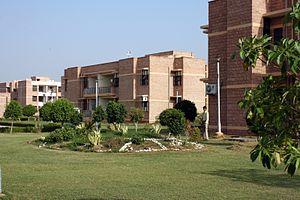
Un Institut indien de technologie ou IIT est un établissement public d'enseignement supérieur spécialisé dans l'ingénierie et les technologies. Créés en 1961 par le gouvernement central indien, les IIT sont considérés comme les meilleurs établissements de formation d'ingénieurs en Inde. Les étudiants et des diplômés de B.Tech. d'un tel établissement s'appellent IITiens.